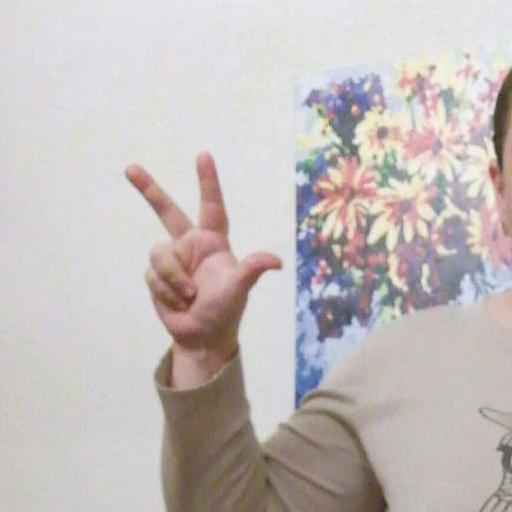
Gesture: three2